Assassination of Archduke Franz Ferdinand

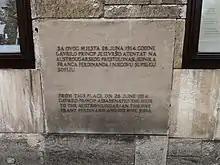
The site of the assassination is marked by a small plaque, written in both Serbo-Croatian and English.

At trial, Čabrinović had expressed his regrets for the murders. Following sentencing, Čabrinović received a letter of complete forgiveness from the three young children the assassins had orphaned. Čabrinović and Princip died of tuberculosis in prison. Those under the age of 20 years at the time of the crime could receive a maximum sentence of 20 years under Austrian-Hungarian law. The court heard arguments regarding Princip's age, as there was some doubt as to his true date of birth but concluded that Princip was under 20 at the time of the assassination. Because Bosnia and Herzegovina had not been assigned to Austria or to Hungary, the Austro-Hungarian Finance Minister administered Bosnia and Herzegovina and had responsibility for recommending clemency to the emperor.